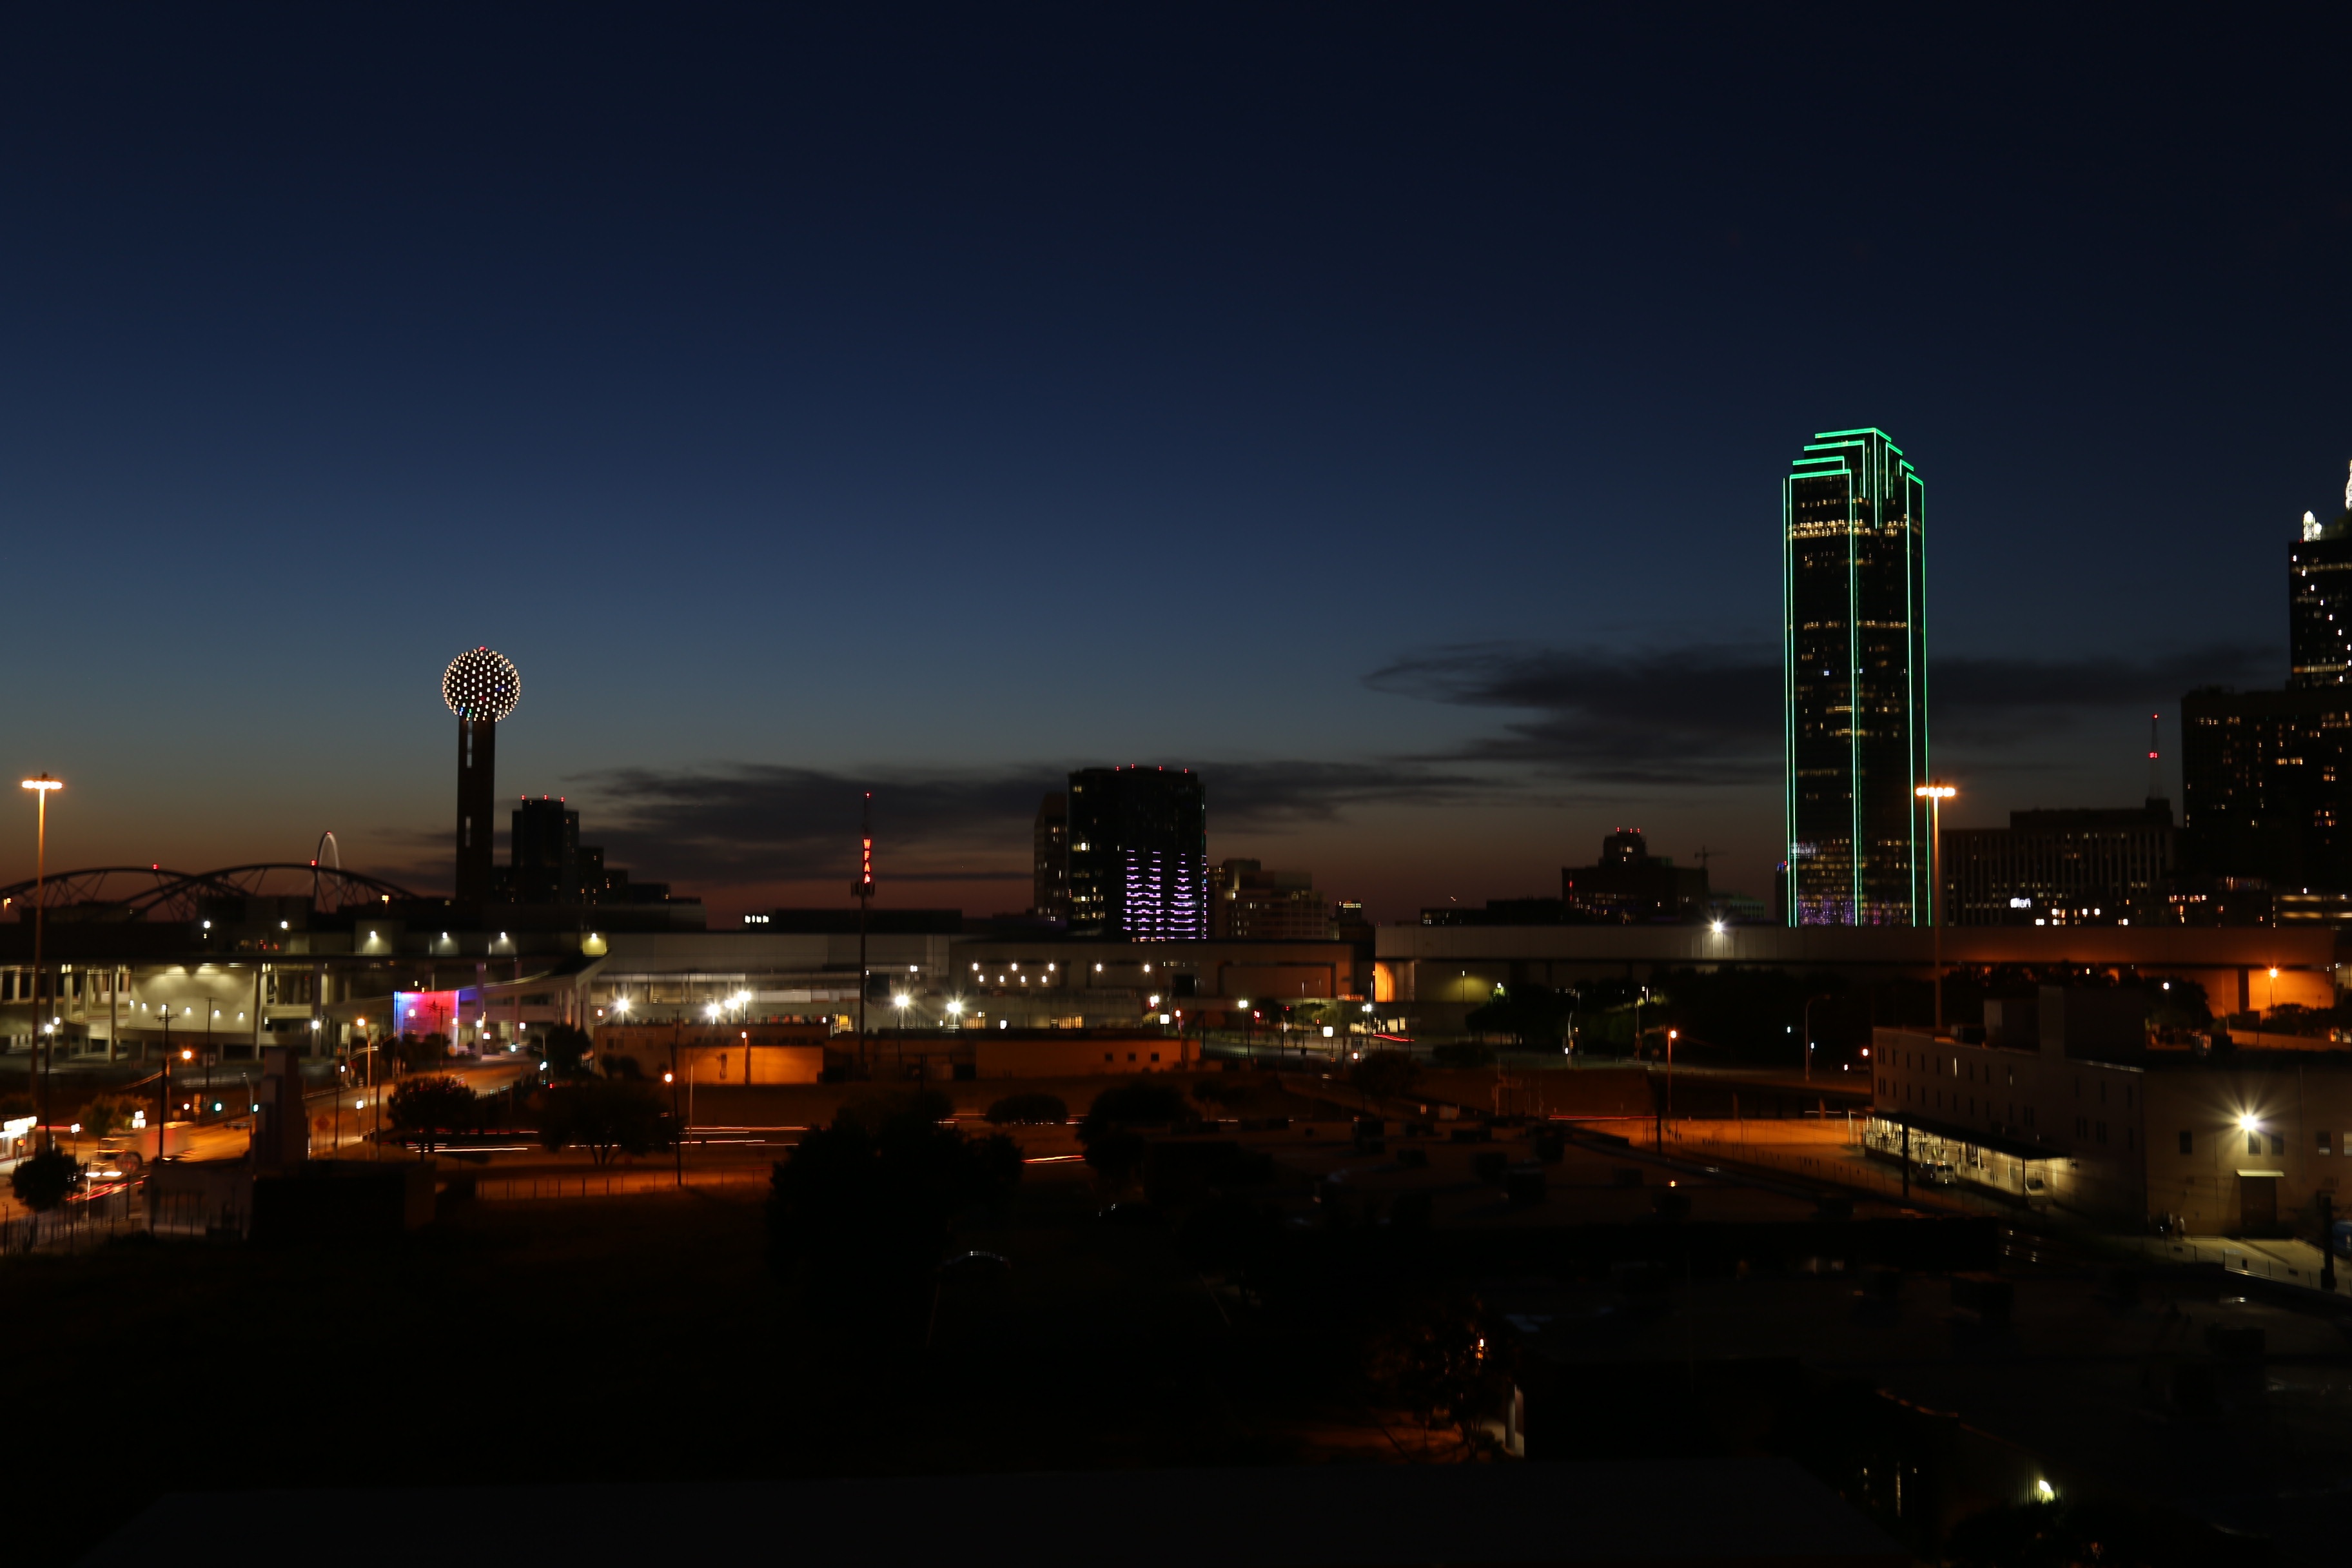
horizon, light, skyline, night, dawn, city, skyscraper, cityscape, downtown, dusk, evening, landmark, darkness, metropolis, urban area, geographical feature, human settlement, atmosphere of earth, metropolitan area